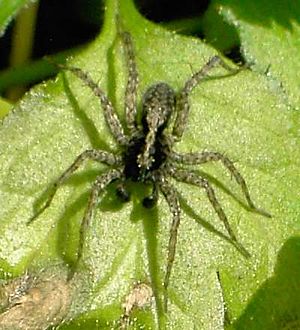
Edderkopper
Jagtedderkop
Jagtedderkop
Jagtedderkop (ukendt art).
Edderkopper er karakteriseret ved at have en todelt krop, otte ben, spindevorter og giftkirtler. Der er ca. 500 arter af edderkopper i Danmark og ca. 45.700 beskrevne arter i verden. De fleste edderkopper slår deres bytte ihjel ved hjælp af gift, og bortset fra en enkelt planteæder er de alle sammen rovdyr.